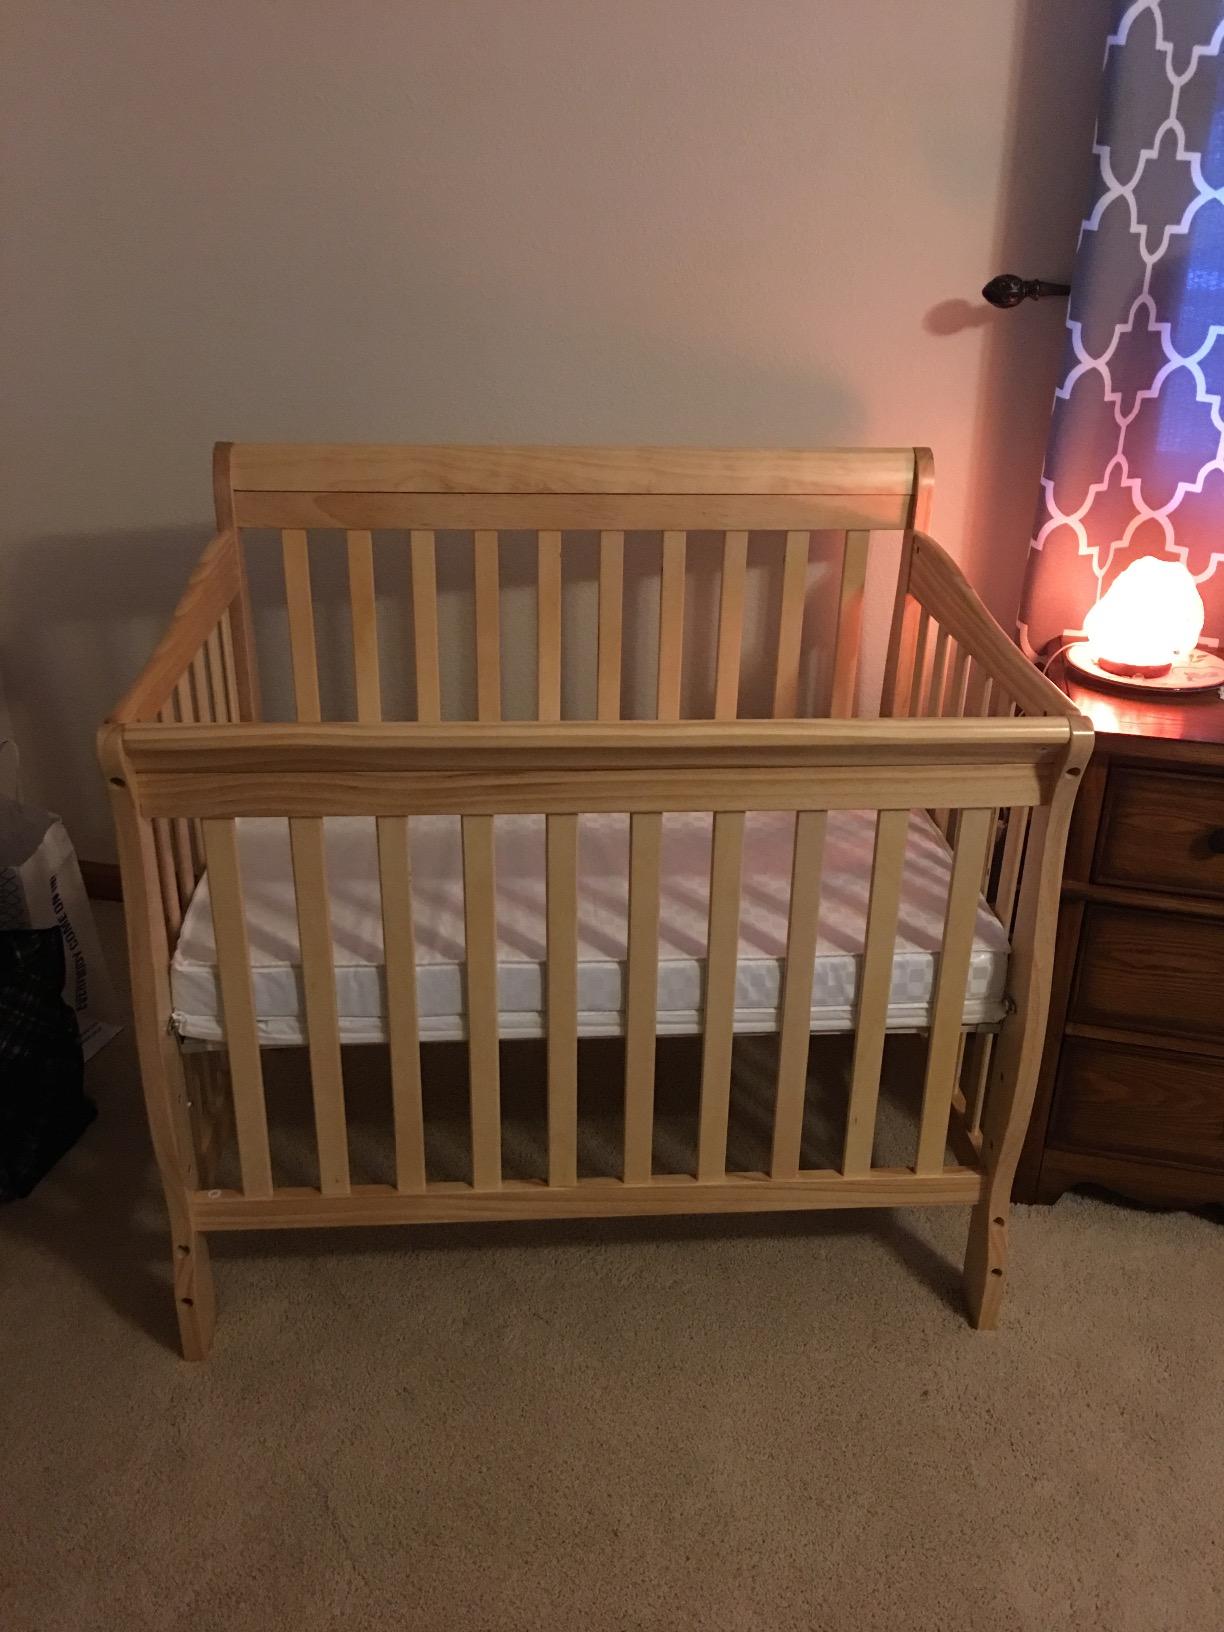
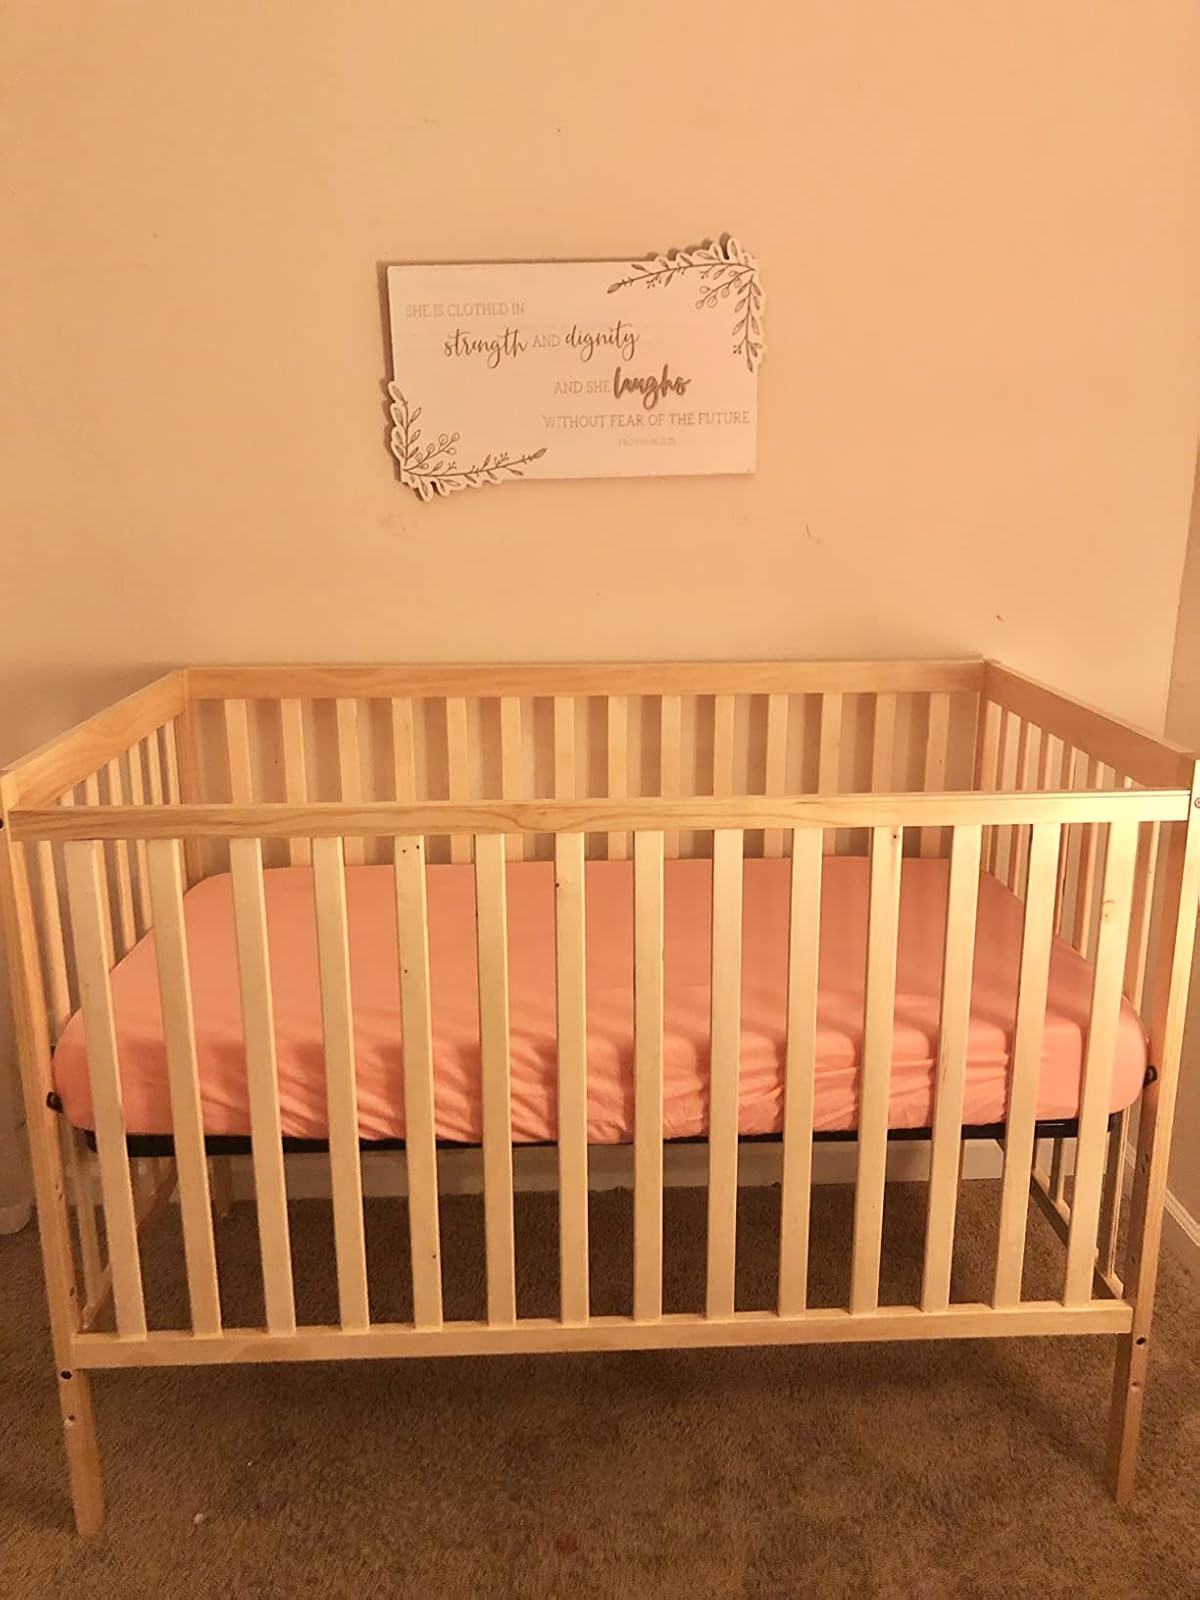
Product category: products_crib
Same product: no